Tailapa II

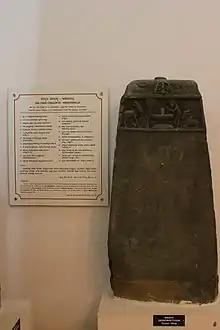
Old Kannada inscription dated c. 991 of Tailapa II

Tailapa II (r. c. 973-997) also known as Taila II and by his title "Ahavamalla", was the founder of the Western Chalukya Empire in peninsular India. Tailapa claimed descent from the earlier imperial Chalukyas of Vatapi (Badami), and initially ruled as a Rashtrakuta vassal from the Tardavadi-1000 province in the present-day Vijayapura district of Karnataka. When the Rashtrakuta power declined following an invasion by the Paramara king Siyaka, Tailapa overthrew the Rashtrakuta emperor Karka II, and established a new dynasty.